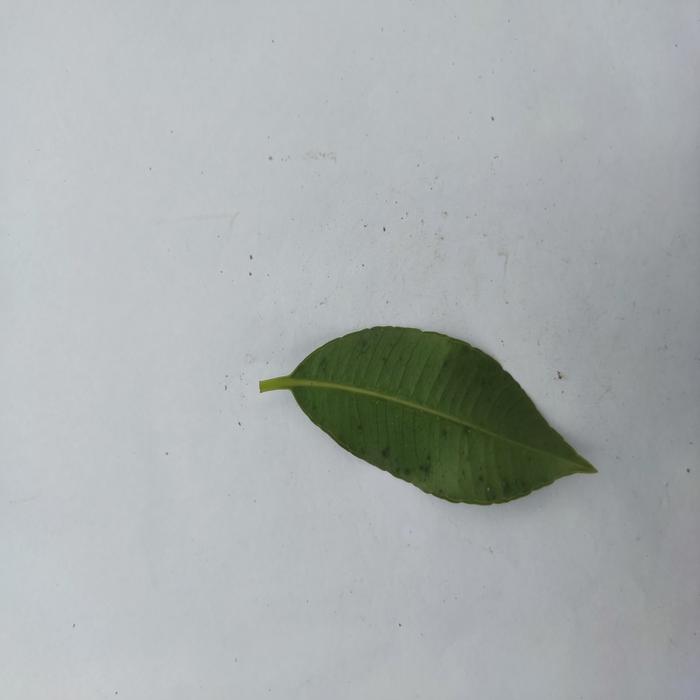
Crop: Hog Plum
Leaf condition: Heathy_Leaf